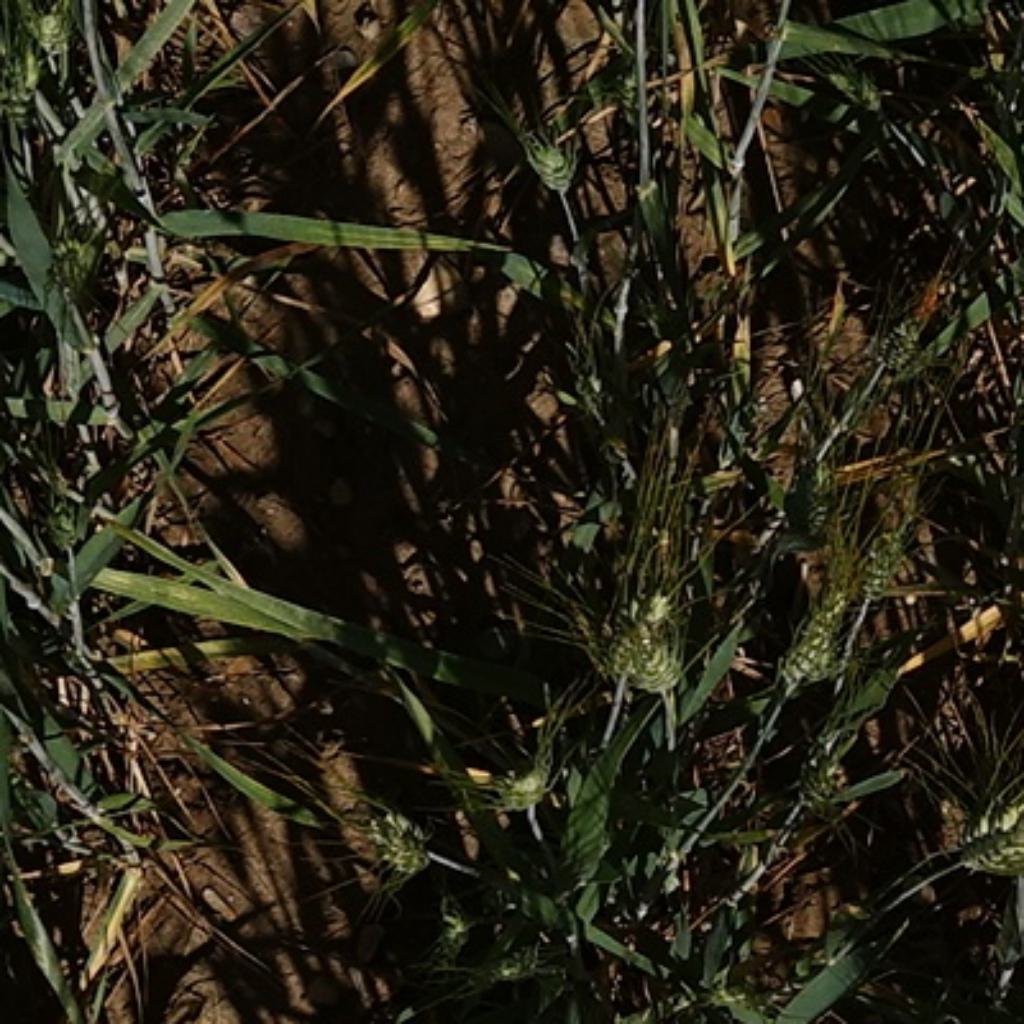
Country: France
Location: Gréoux
Wheat development stage: Filling